Jared Kushner

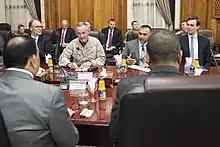
Kushner and Gen. Joseph Dunford, Chairman of the Joint Chiefs of Staff, with Iraqi defence minister Erfan al-Hiyali in Baghdad on April 3, 2017

Kushner was a strong supporter within the Trump administration for the bipartisan criminal justice reform bill Formerly Incarcerated Reenter Society Transformed Safely Transitioning Every Person Act (FIRST STEP ACT) which President Trump signed into law in December 2018. The legislation implemented several reforms to America's prison and criminal justice systems, reducing sentences for certain non-violent offenders and improving prison programs to reduce recidivism, among other priorities. In announcing his support for the bill, Trump argued that it would “make our communities safer and give former inmates a second chance at life. According to reporting by "Axios" in 2020, Trump expressed regrets in private about having followed Jared Kushner's lead in going through with the First Step Act.